Chaos (professional wrestling)

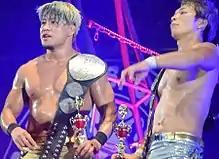
Roppongi 3K as the IWGP Junior Heavyweight Tag Team Champions and the winners of the 2017 Super Jr. Tag Tournament

The next day, Suzuki-gun made its return to NJPW after two years away with all eight members attacking the ring following a ten-man tag team match between Chaos and NJPW's main army. The angle led to multiple title matches the following month. On February 5 at The New Beginning in Sapporo Chaos retained all of their championships, with Roppongi Vice (Beretta and Rocky Romero) defeating Taka Michinoku and Taichi to retain their IWGP Junior Heavyweight Tag Team Championships, Tomohiro Ishii and Toru Yano defeated K.E.S. in a three-way match, also involving G.B.H. (Togi Makabe and Tomoaki Honma) to retain their IWGP Tag Team Championships, and in the main event Okada defeated Minoru Suzuki to retain his IWGP Heavyweight Championship. In March Roppongi Vice lost the IWGP Junior Heavyweight Tag Team Championship to Suzuki-gun (Taichi and Yoshinobu Kanemaru), and Ishii and Yano lost the IWGP Tag Team Championship to Satoshi Kojima and Hiroyoshi Tenzan. On March 11, The Briscoes and Bully Ray defeated The Kingdom to win the ROH World Six-Man Tag Team Championship. On April 27 Romero and Berreta regained the IWGP Junior Tag Team Championship. In the main event Goto lost the NEVER Openweight Champion to Minoru Suzuki, after the interference from Suzuki's Suzuki-gun stablemate El Despereado. On June 11 at Dominion 6.11 in Osaka-jo Hall Roppongi Vice lost the IWGP Junior Heavyweight Tag Team Championship to The Young Bucks. In the main event of the show, Okada and Kenny Omega wrestled to a 60-minute time limit draw for the IWGP Heavyweight Championship.